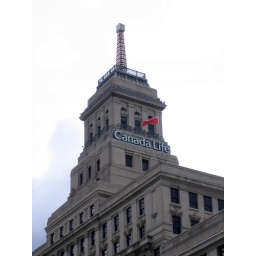
Life insurance building in downtown Toronto. At the gate though, the plate said: Life &amp;quot;Assurance&amp;quot;!